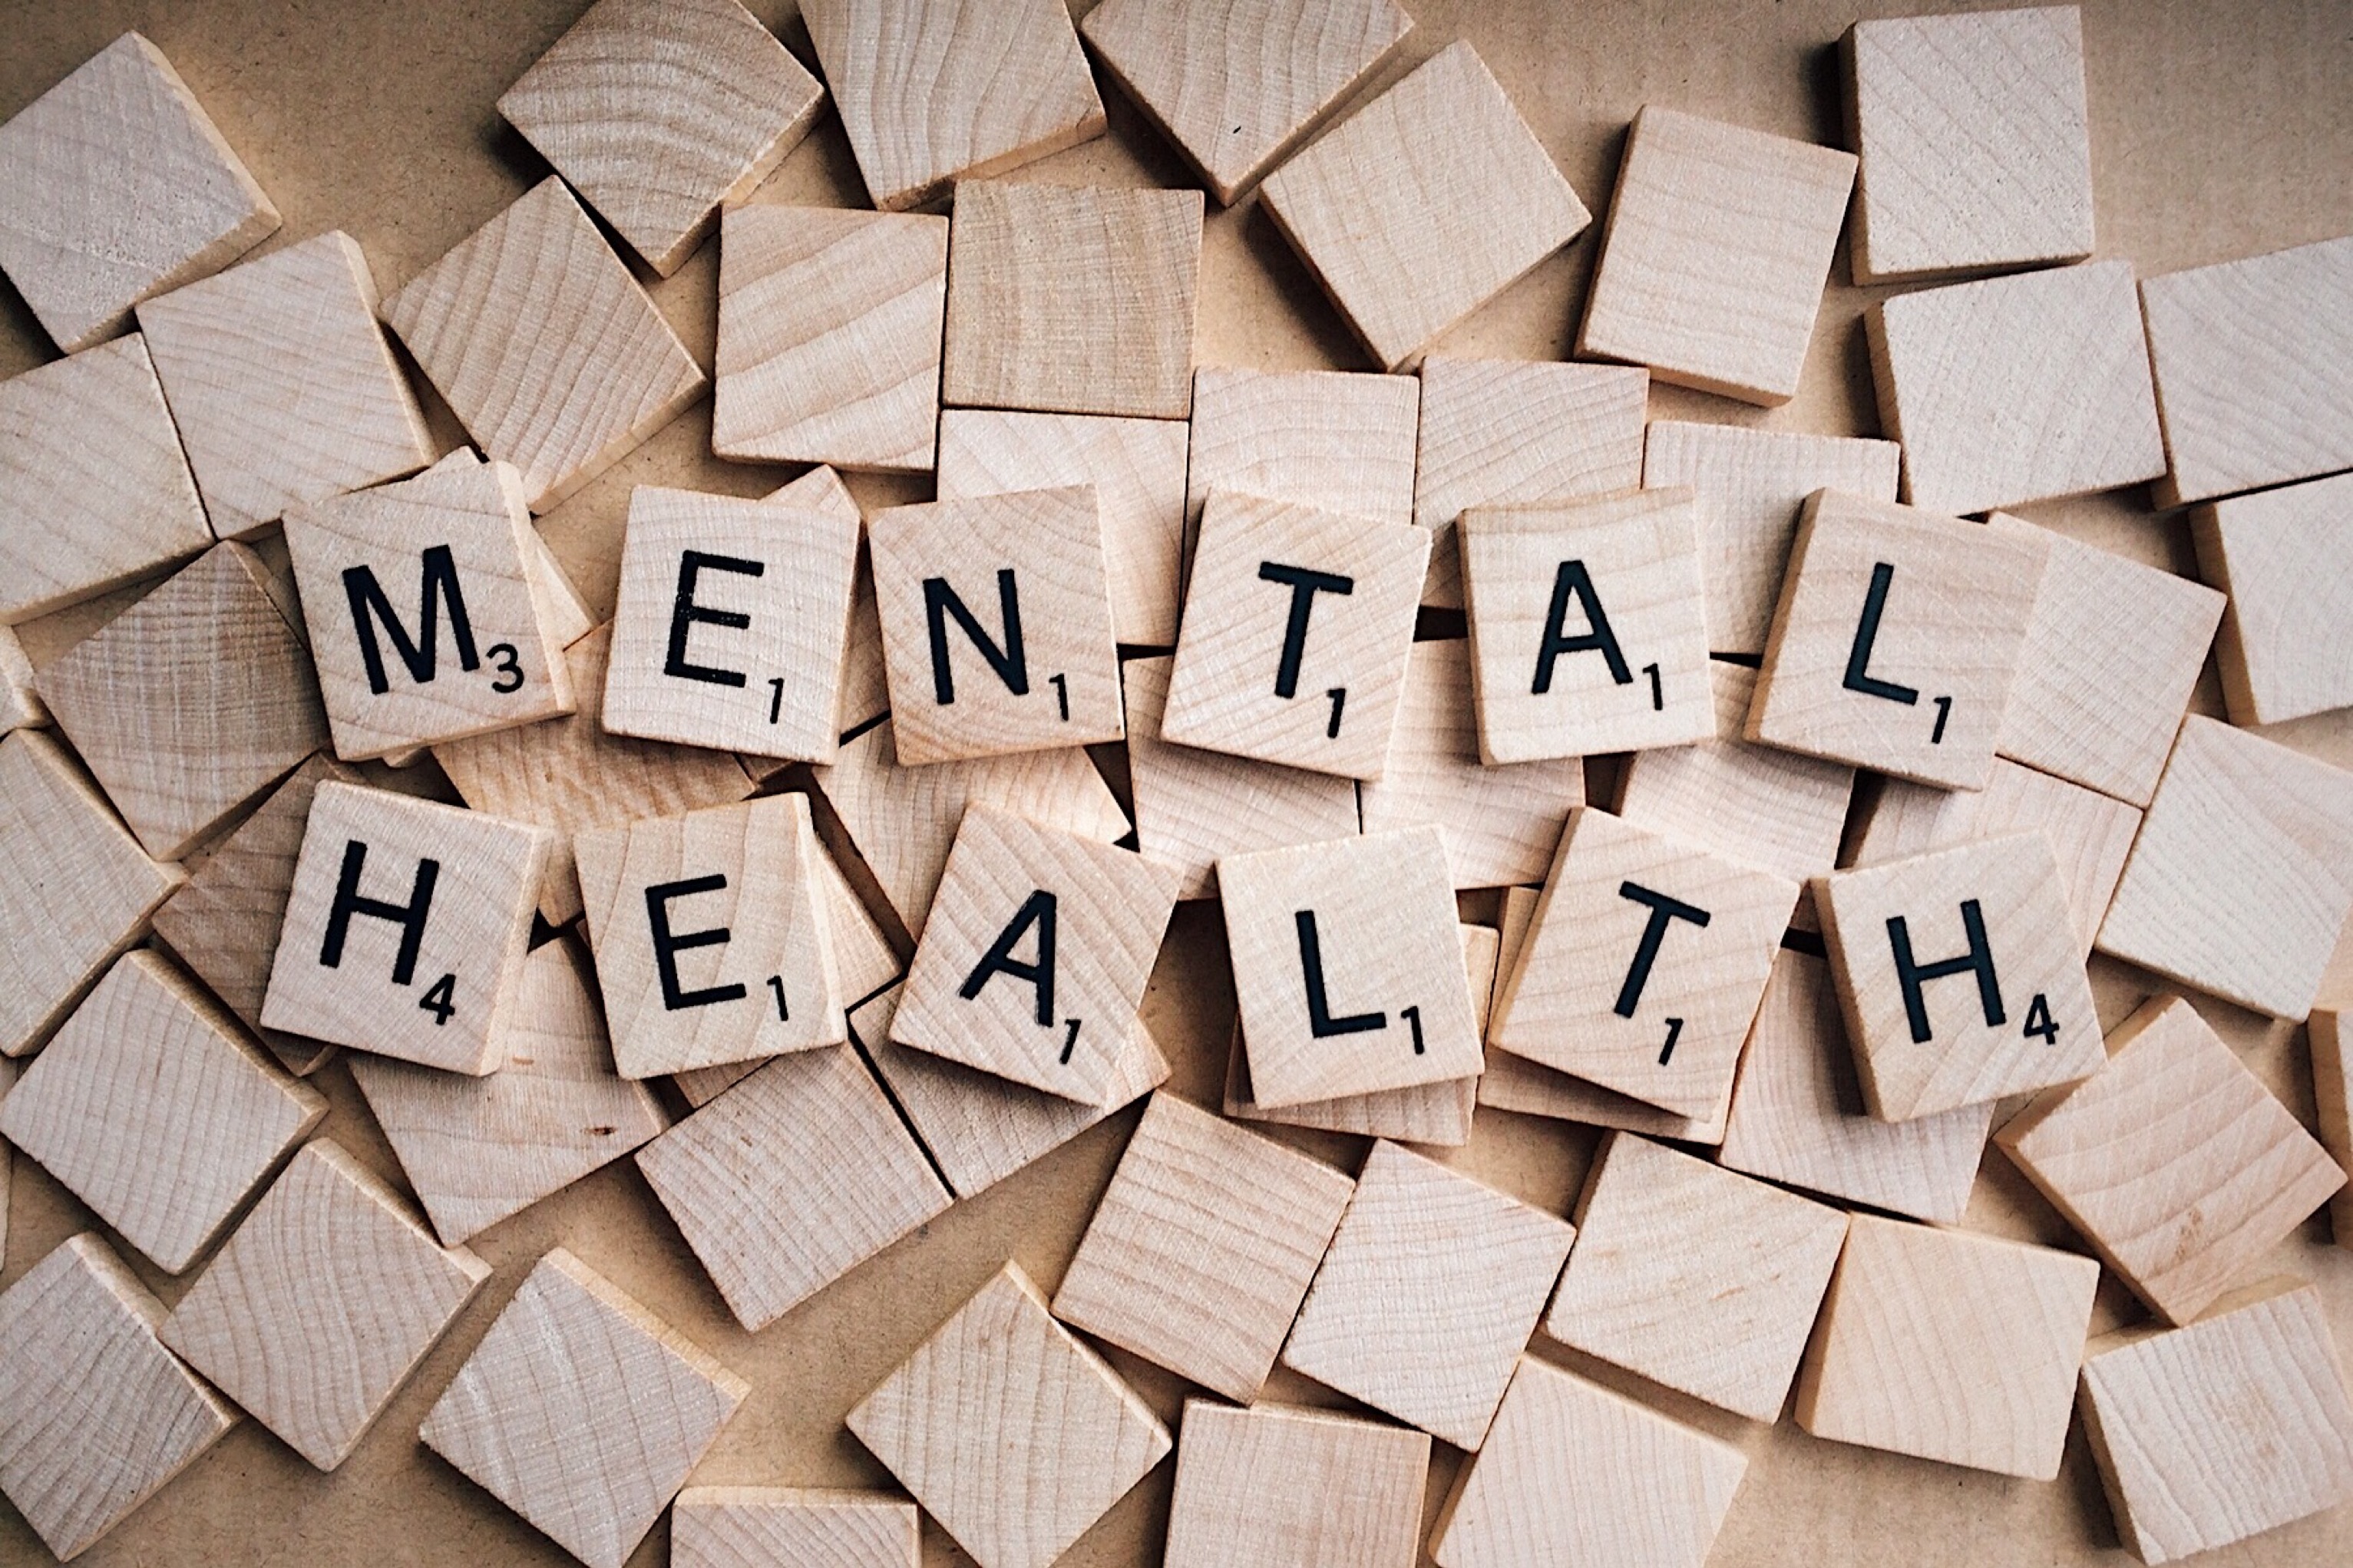
wood, floor, number, pattern, tile, circle, font, art, psychology, wooden, mind, shape, psychiatry, wellness, mental health, flooring, psychological